List of Hot Country Albums number ones of 1965

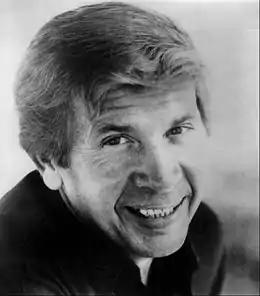
Singer Buck Owens

Top Country Albums is a chart that ranks the top-performing country music albums in the United States, published by "Billboard". In 1965, 11 different albums topped the chart, which was at the time published under the title Hot Country Albums, based on sales reports submitted by a representative sample of stores nationwide.